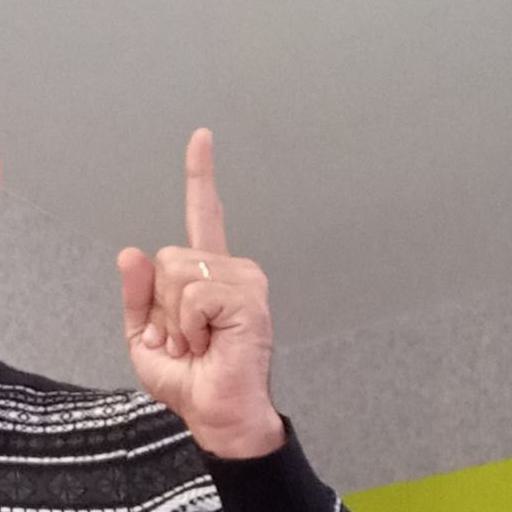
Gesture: one